Hans Schack, 4th Count of Schackenborg

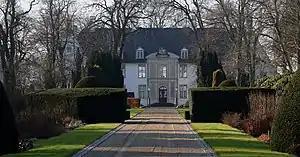
Schackenborg Castle, photographed in 2006.

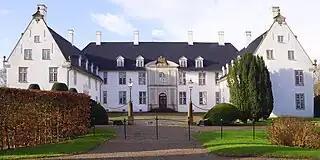
Schackenborg Castle, front from east side (2023)

Hans Schack was born on 14 January 1734 at Schackenborg Castle in Møgeltønder in the Kingdom of Denmark. Born into the noble family of Schack, he was the fifth child and eldest surviving son of the Danish nobleman and civil servant Otto Didrik Schack, and his wife Anna Ernestine Frederikke Vilhelmine Gabel .